Elingård

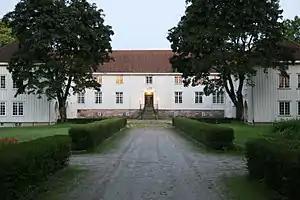
Elingård Manor

Elingård ("Elingaard herregård") is a manor house and an estate located at Fredrikstad in Østfold county, Norway. The manor is situated on the Onsøy peninsula outside of Fredrikstad. Elingaard manor is currently operated as a museum.